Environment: real
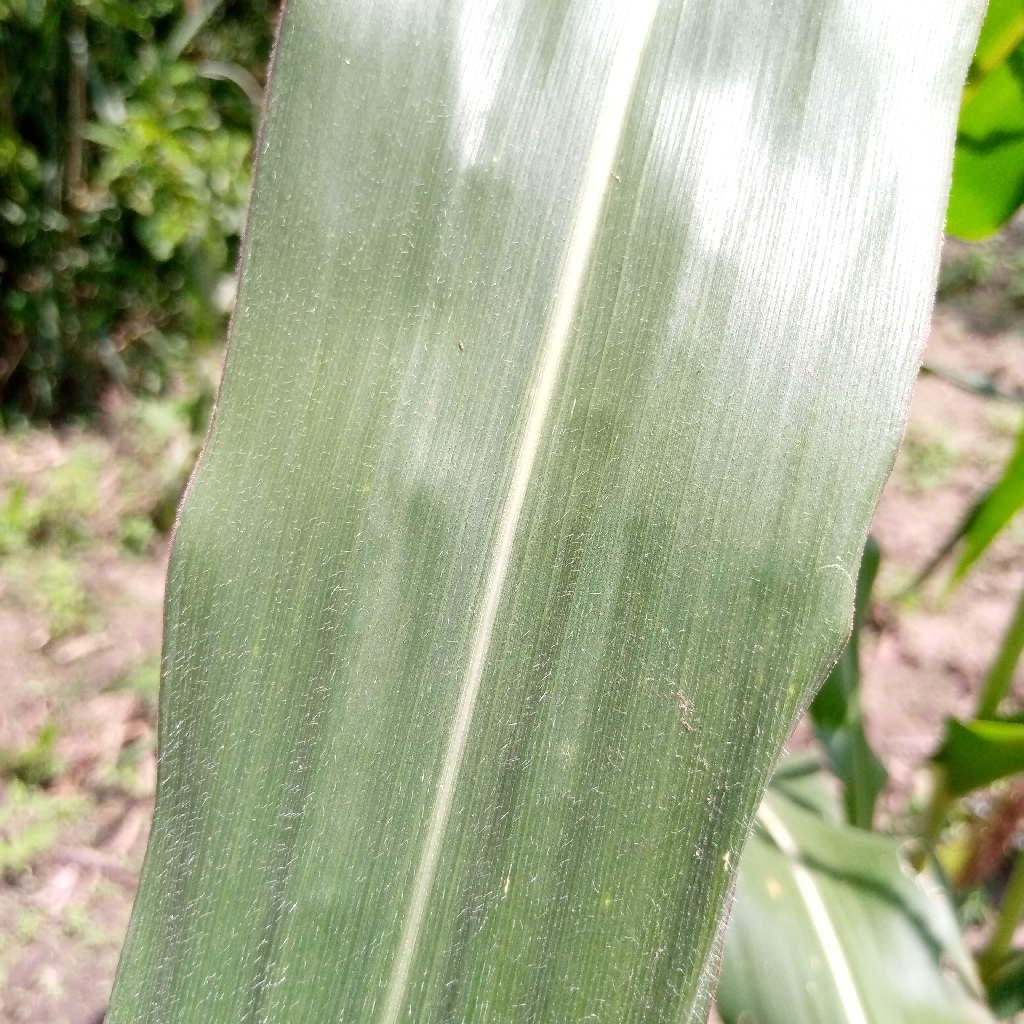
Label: healthy